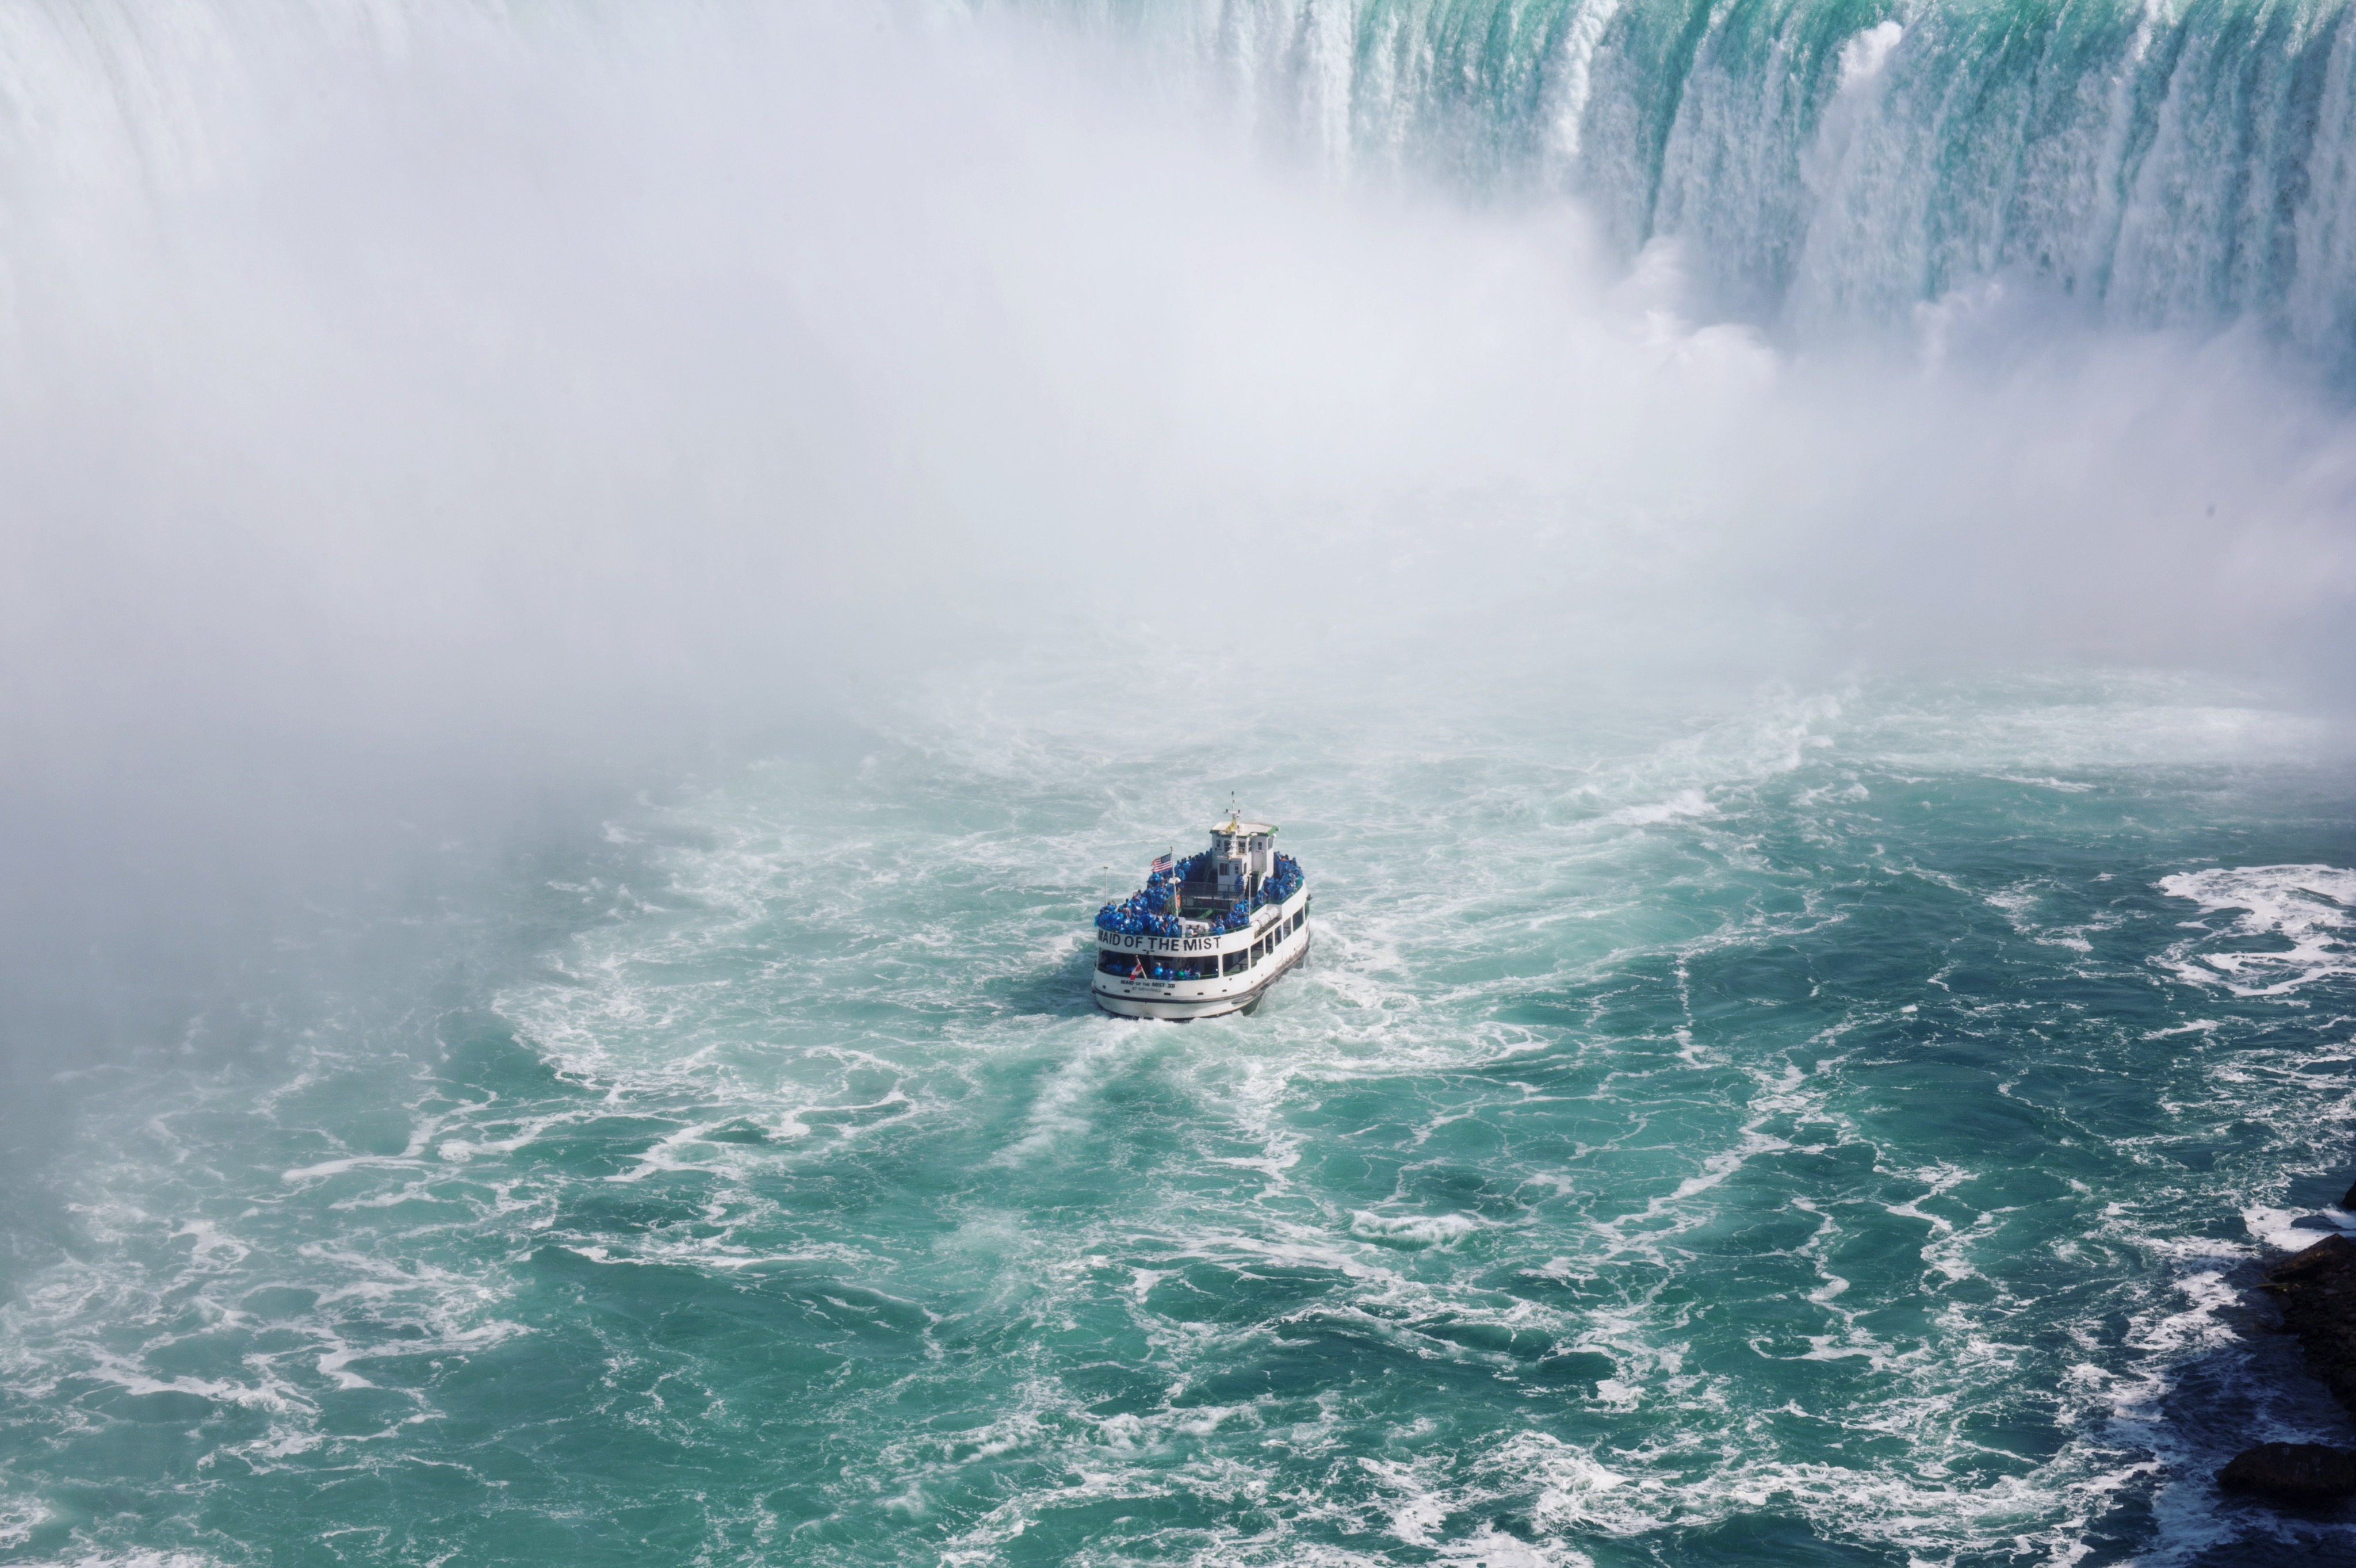
sea, water, ocean, boat, wave, vehicle, extreme sport, sports, boating, watercraft, atmosphere of earth, wind wave